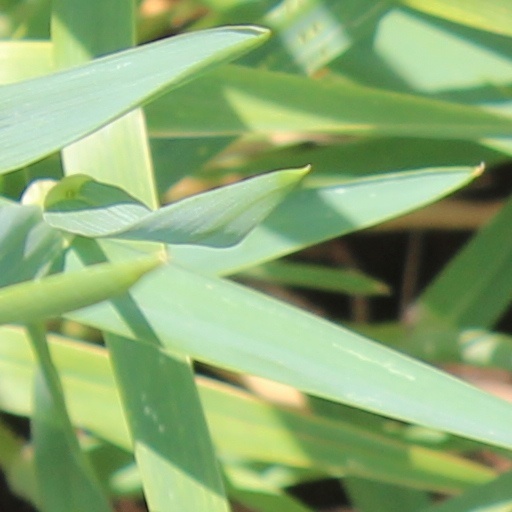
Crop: wheat